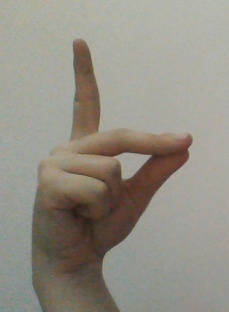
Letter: ta